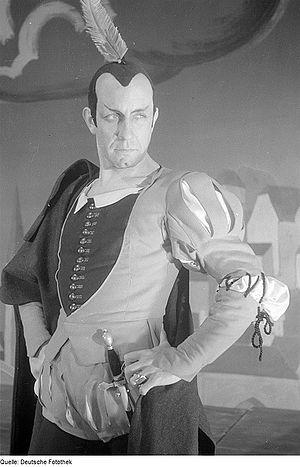
O.E. Hasse est un acteur allemand né le 11 juillet 1903 à Obrzycko et mort le 11 septembre 1978 à Berlin-Ouest.